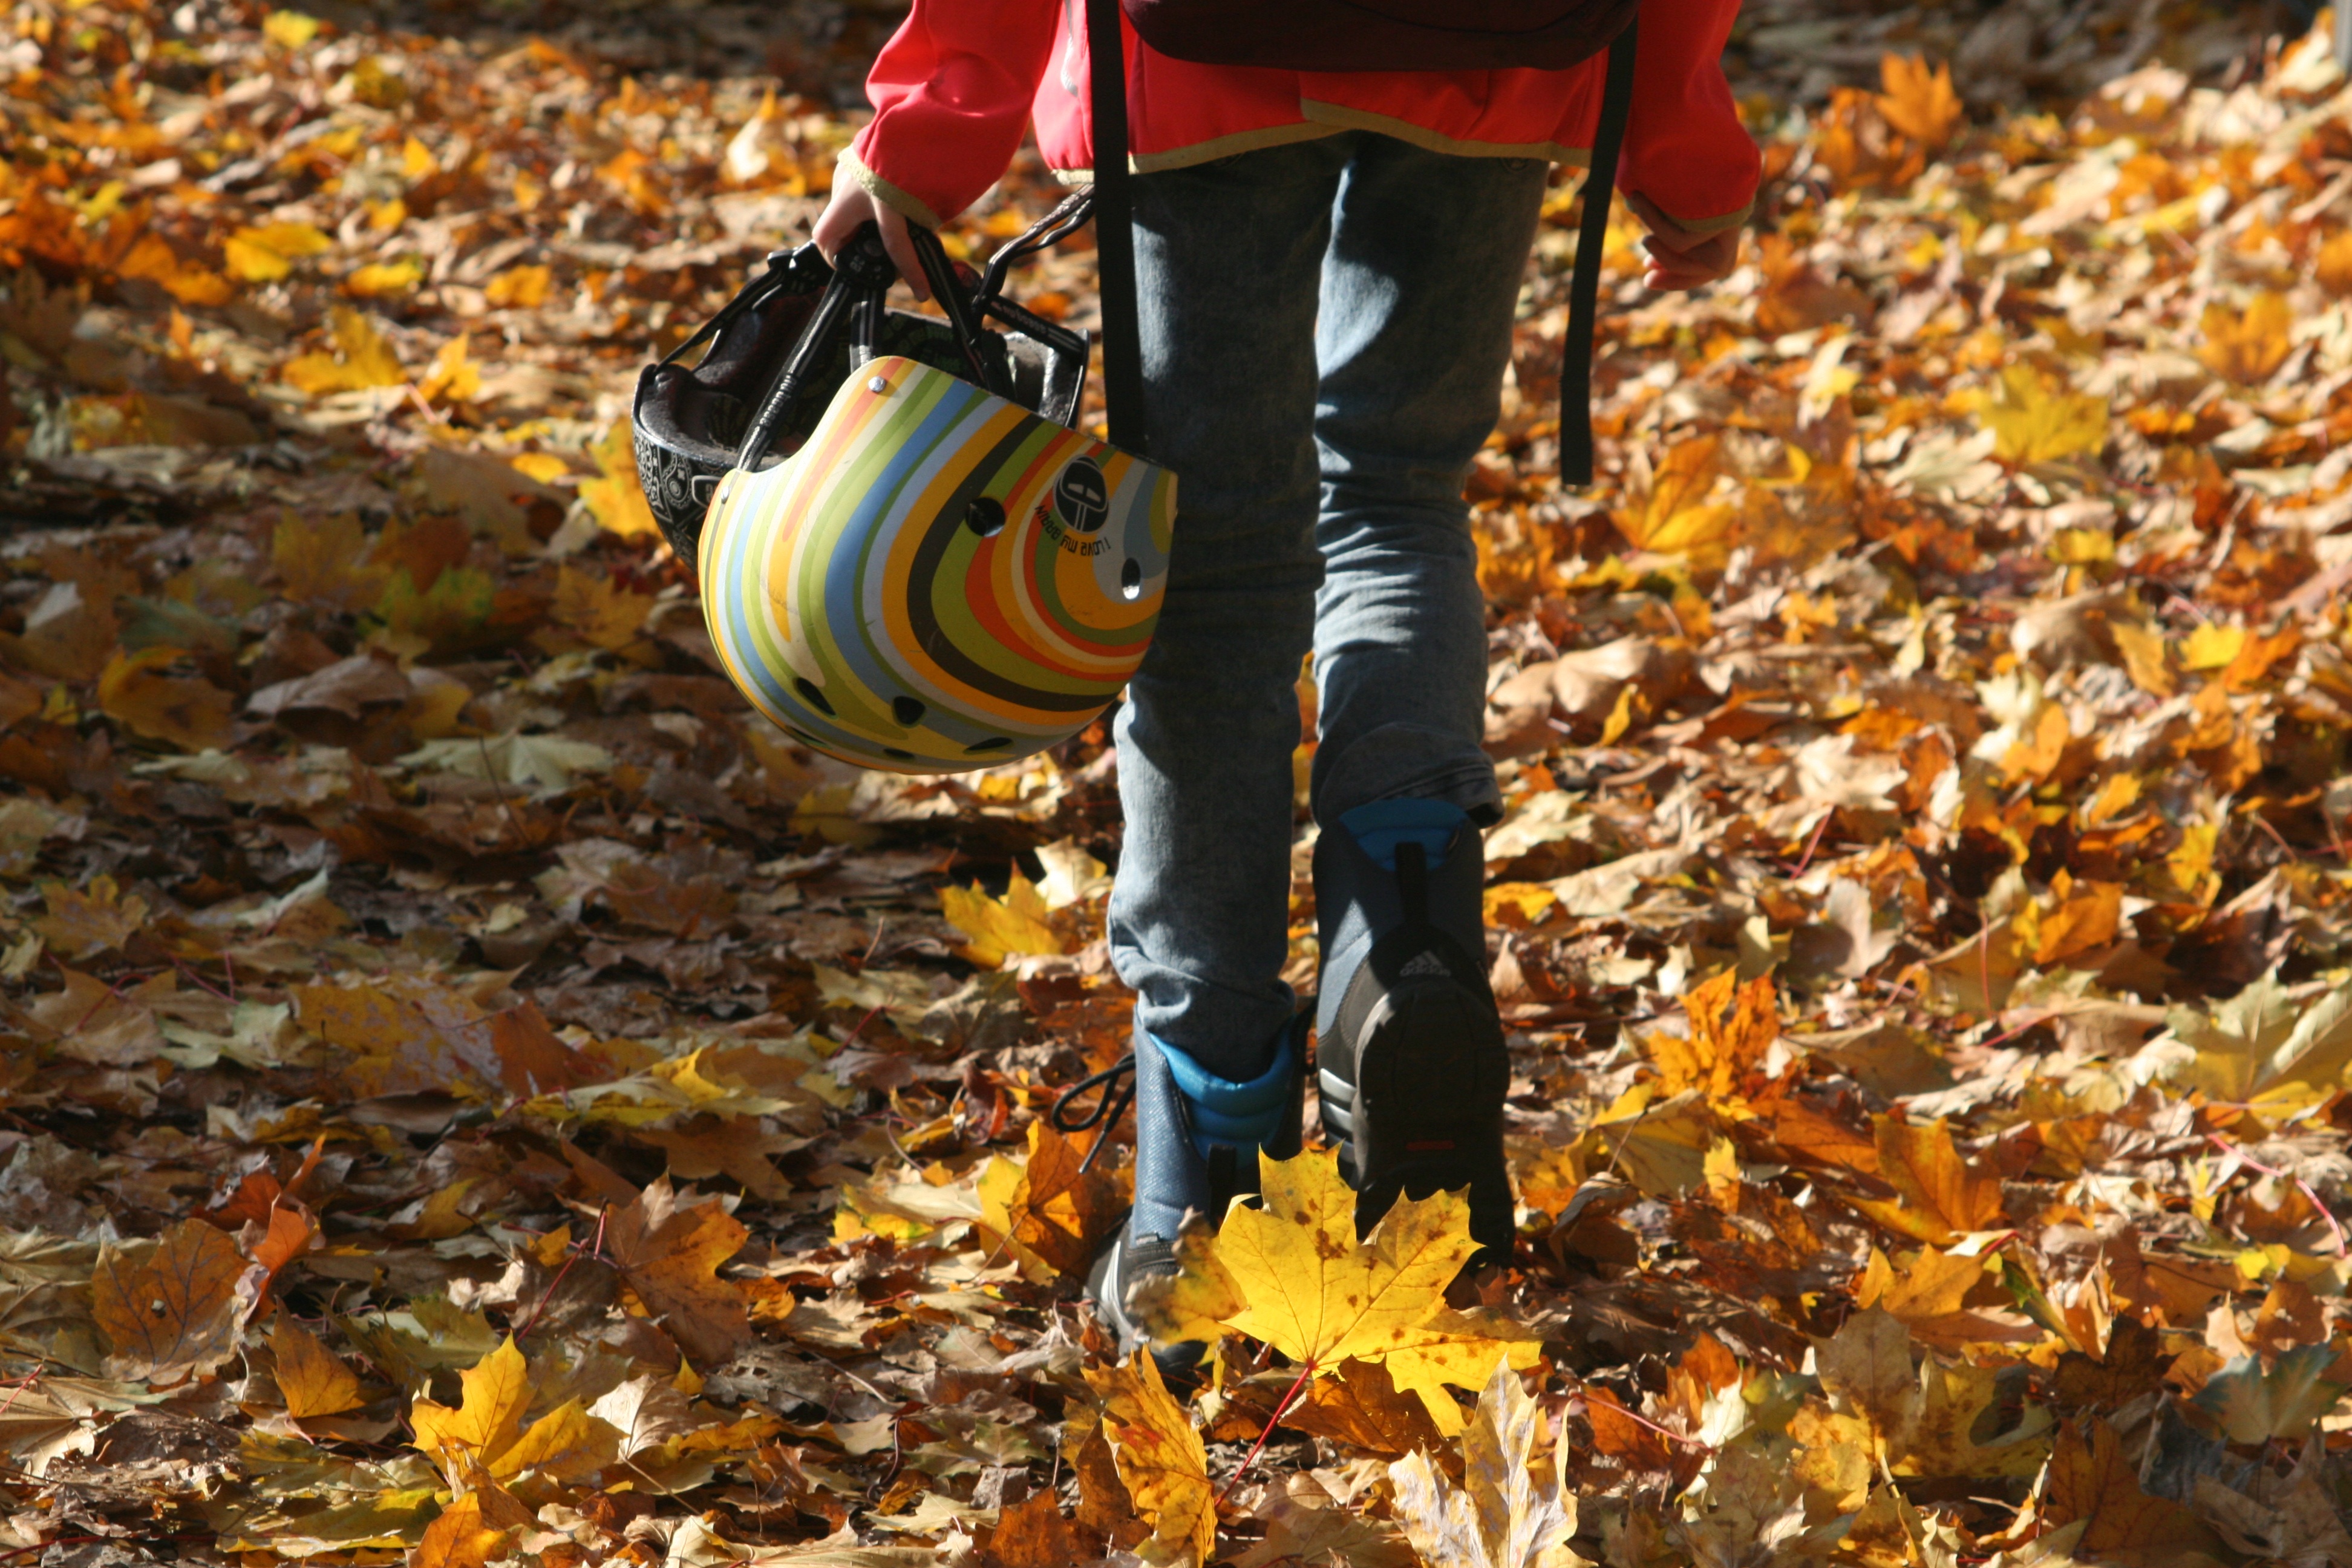
forest, leaf, walk, autumn, park, child, season, leaves, children, helm, head protection